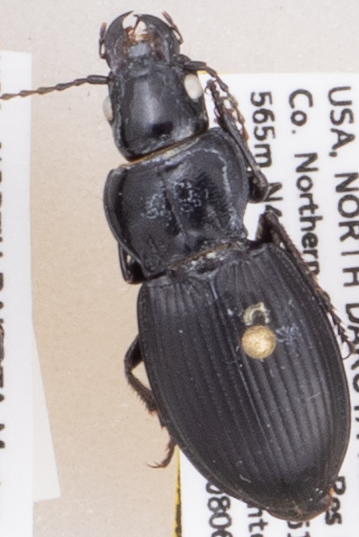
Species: Cyclotrachelus torvus
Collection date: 2019-08-06
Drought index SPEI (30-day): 0.362
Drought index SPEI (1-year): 1.13
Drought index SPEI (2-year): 1.082